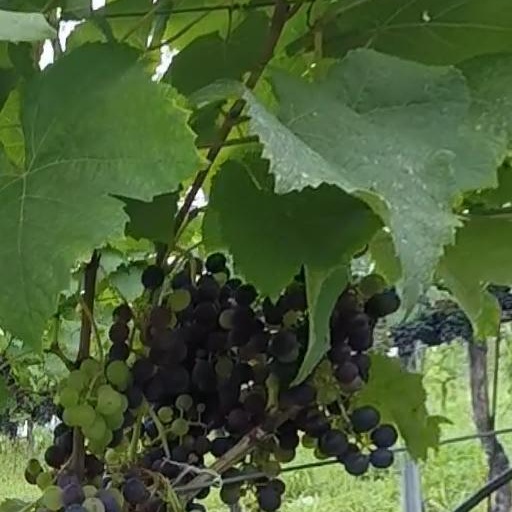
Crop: grape